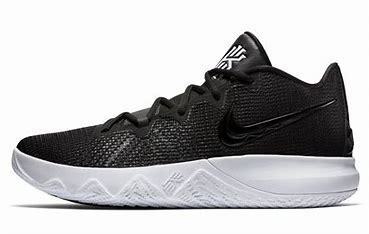
Brand: Nike
Model: Kyrie Flytrap 3